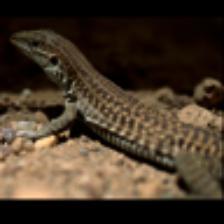
Label: NonHuman